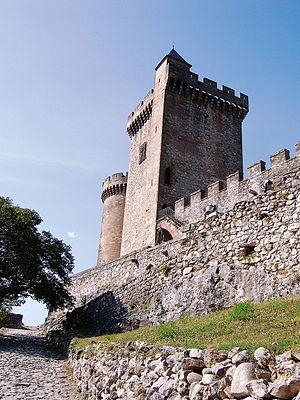
Le Château de Foix (Ariège, France).
Le château de Foix est un ancien château du XIIᵉ siècle, dont l'origine semble remonter au Xᵉ siècle, remanié à plusieurs reprises et très restauré au XIXᵉ siècle, qui se dresse sur la commune de Foix dans le département de l'Ariège en région Occitanie.